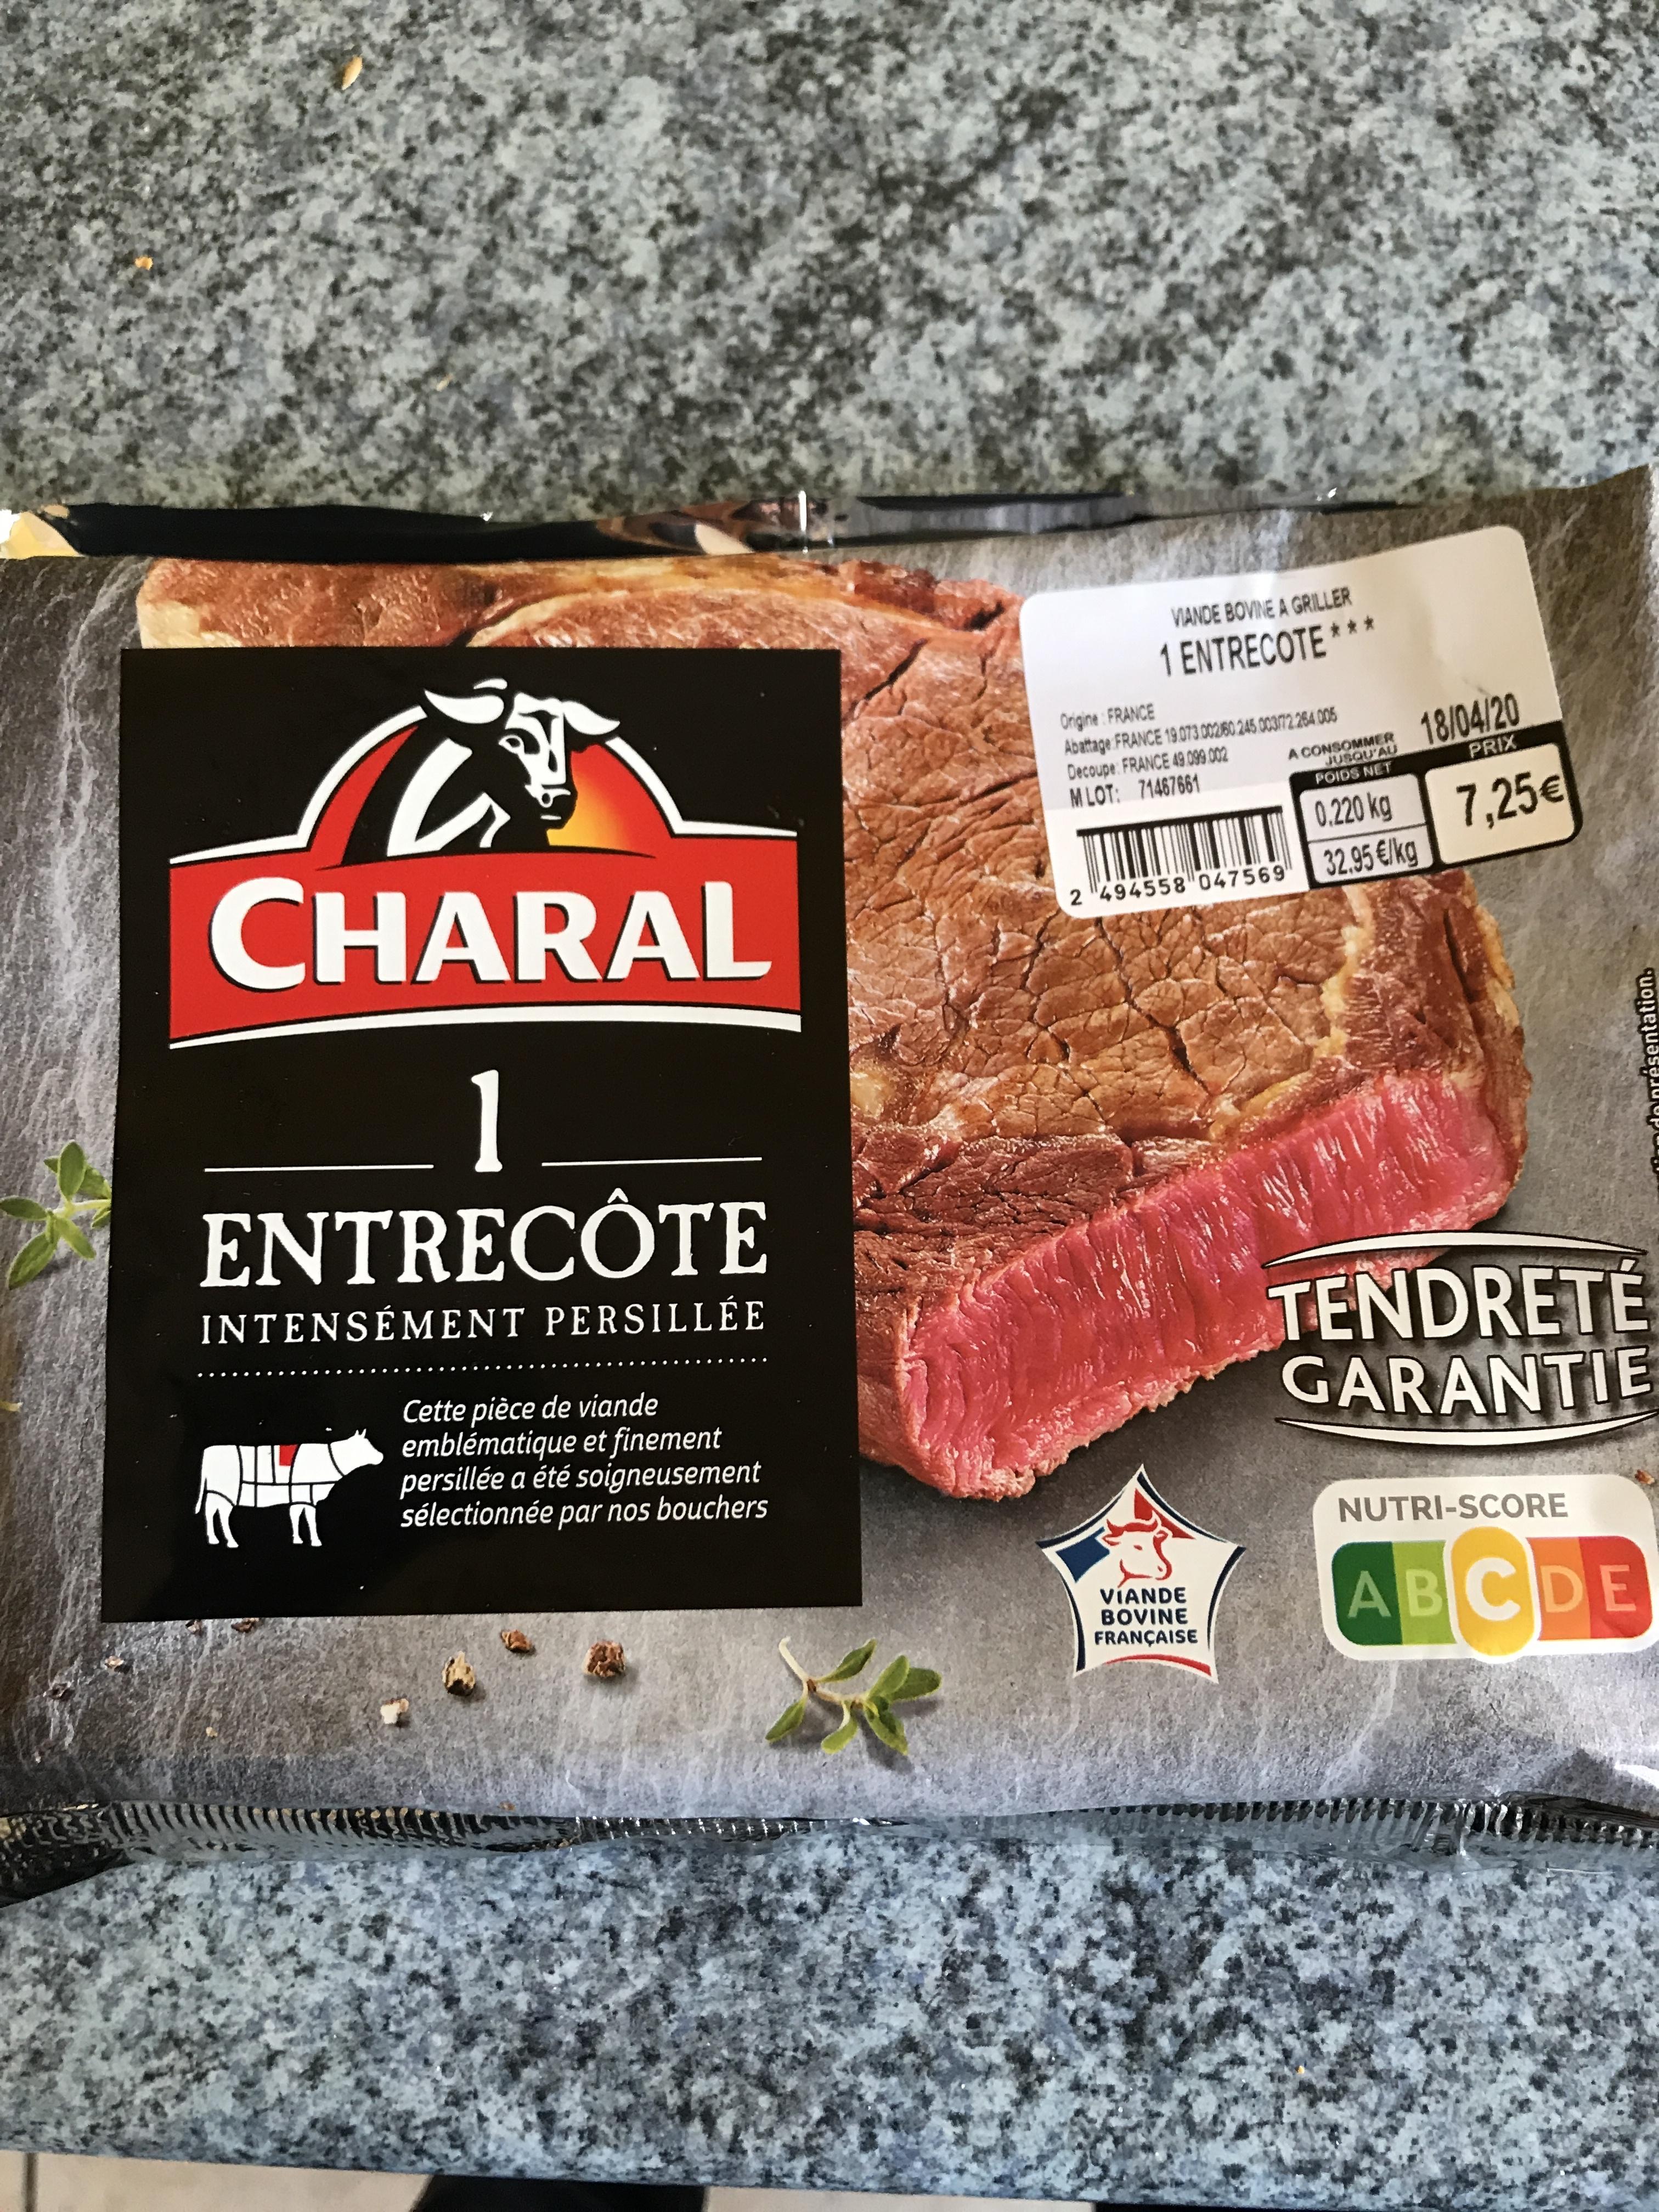
Nutri-Score label: nutriscore-c